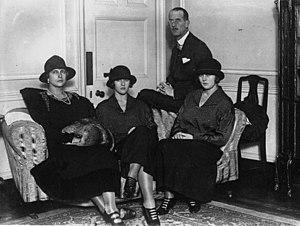
Le prince André de Grèce et sa famille à Londres.
André de Grèce, prince de Grèce et de Danemark, est né le 2 février 1882 à Athènes, en Grèce, et mort le 3 décembre 1944 à Monte-Carlo, à Monaco. Fils du roi Georges Iᵉʳ de Grèce et beau-père de la reine Élisabeth II du Royaume-Uni, c’est un militaire hellène, surtout connu pour son rôle controversé durant la guerre gréco-turque de 1919-1922.